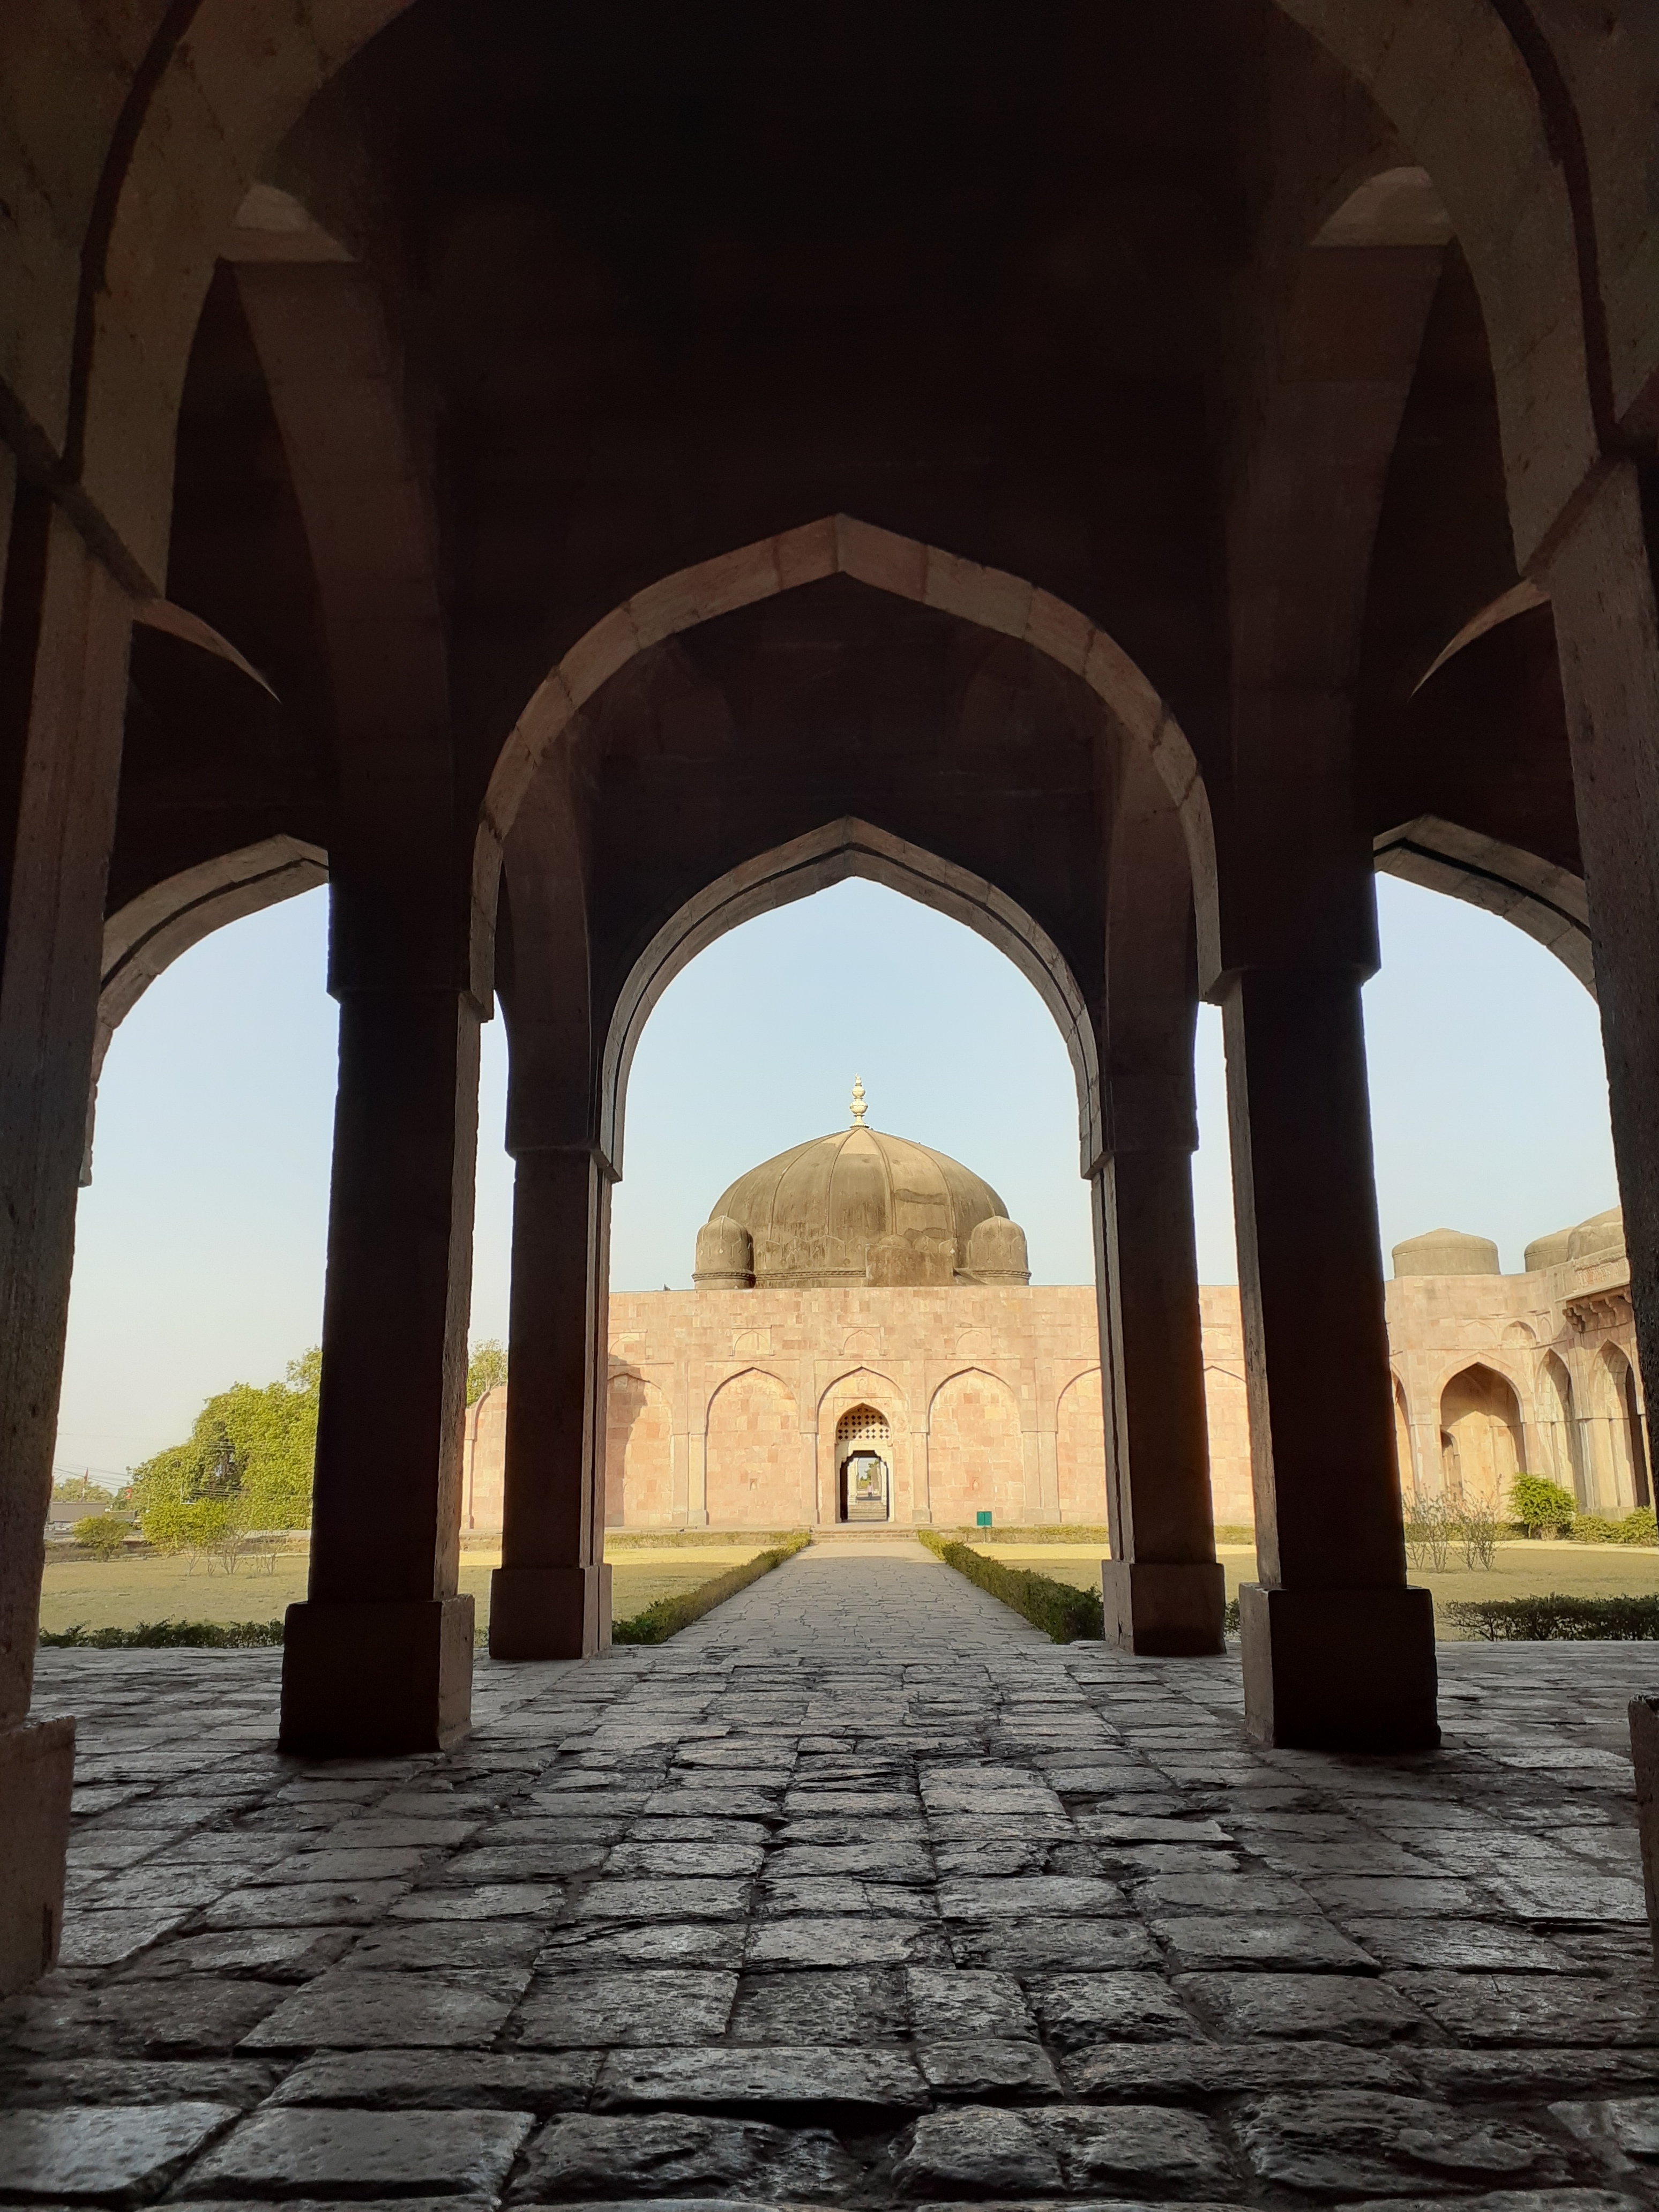
Jami Mosque, Maungdaw, india, history, madhya pradesh, arch, architecture, arcade, building, sky, historic site, tree, medieval architecture, caravanserai, symmetry, column